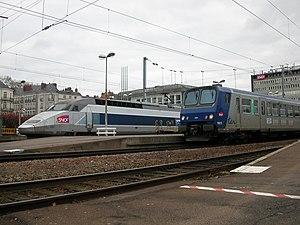
Rame TGV Atlantique et automotrice TER Z2 en gare de Nantes
La gare de Nantes, est la principale gare ferroviaire de voyageurs de l'agglomération nantaise, située dans le département de la Loire-Atlantique, en région Pays de la Loire.
Les transports à Nantes se répartissent en transports automobiles, ferroviaires, urbains, fluviaux et aériens. La tendance est au développement des déplacements doux.